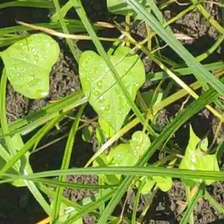
Weed species: Obscure_morning _glory(Ipomoea obscura)